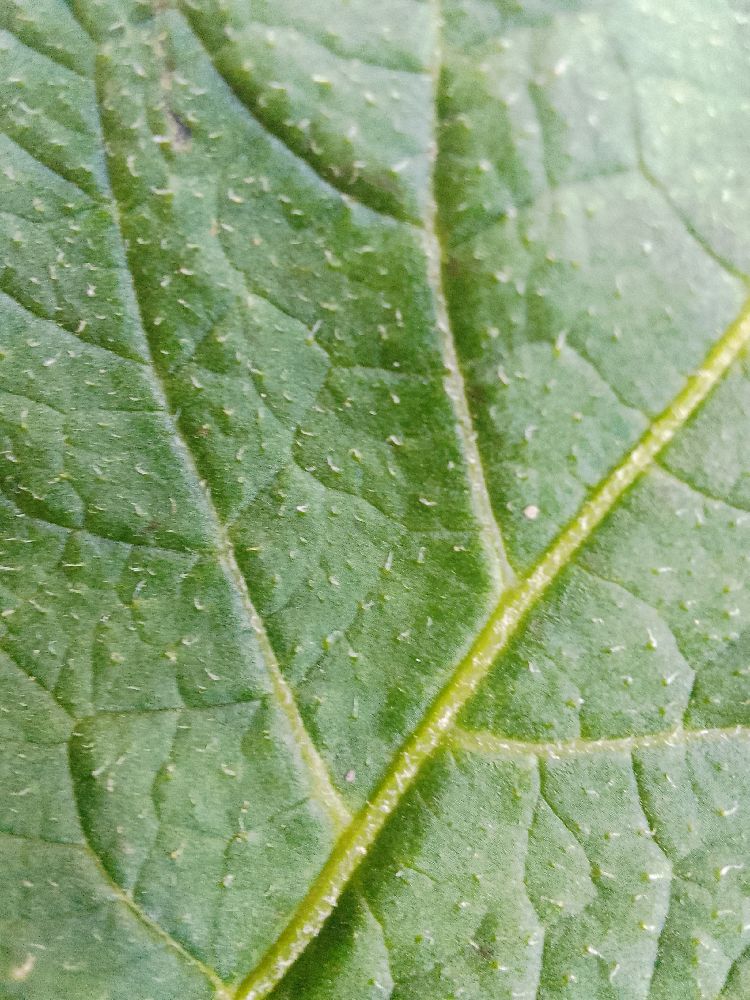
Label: Healthy